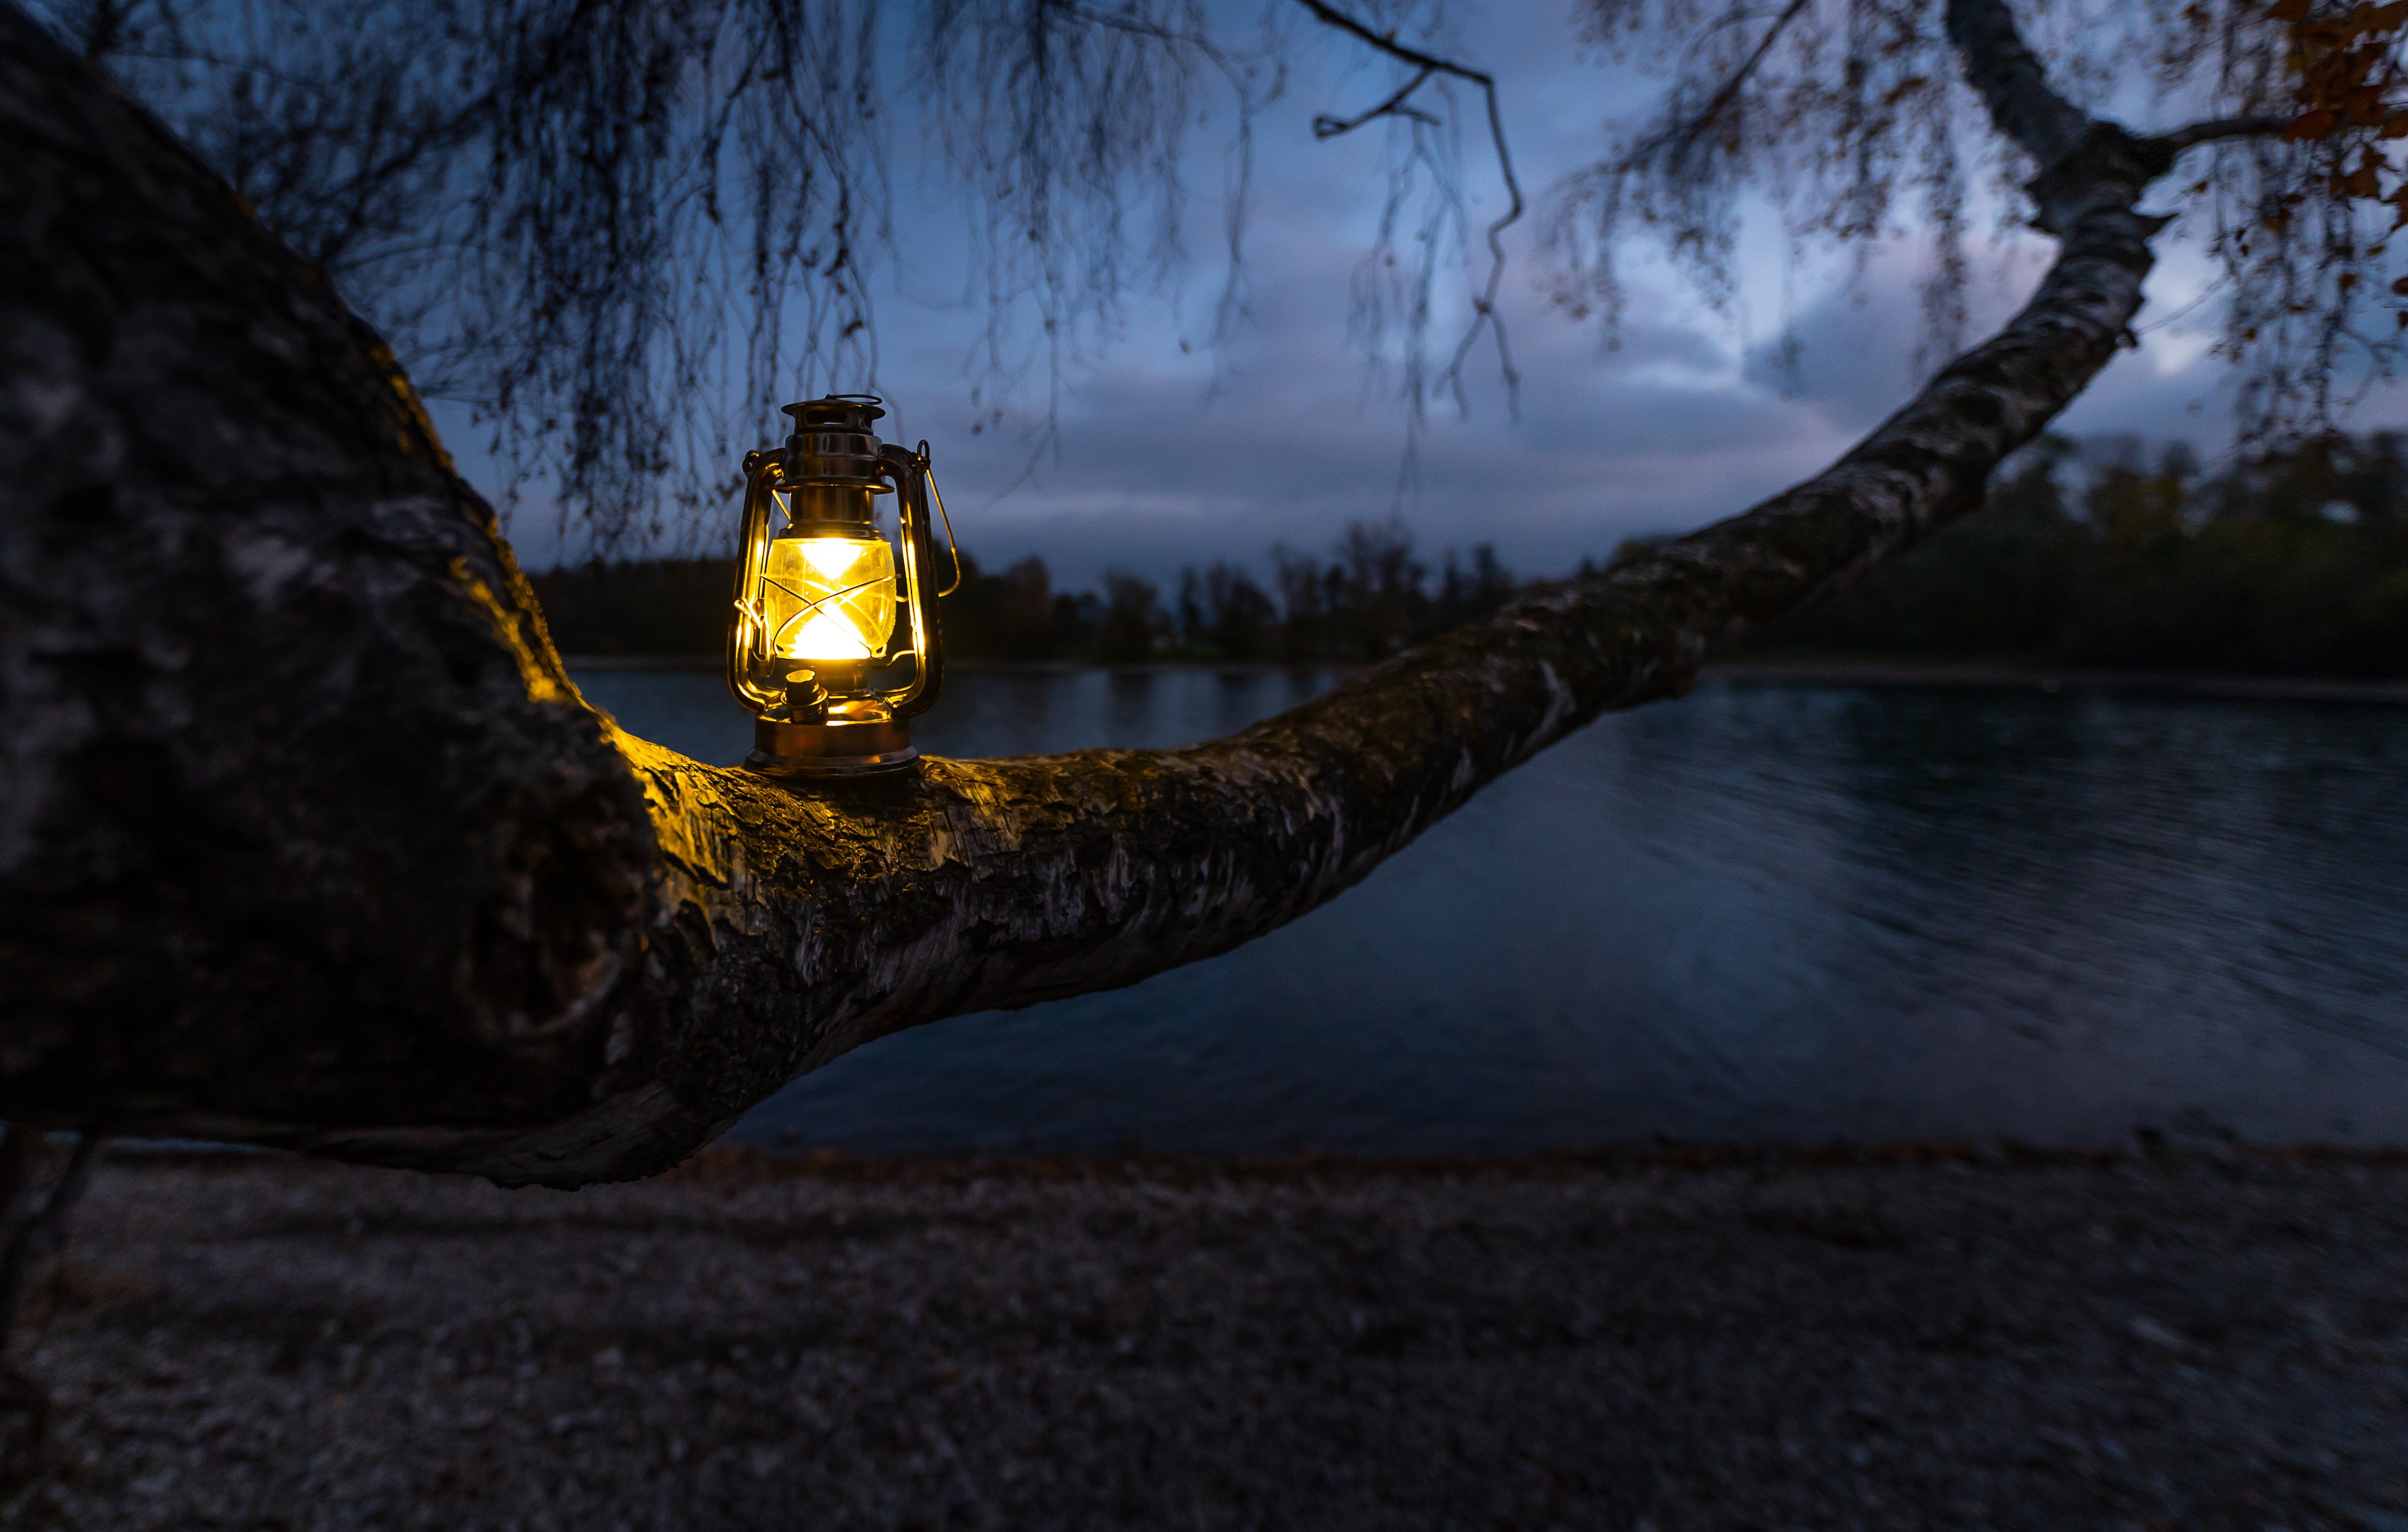
natural, sky, atmosphere, cloud, water, street light, automotive lighting, branch, flash photography, tree, wood, twig, lamp, freezing, headlamp, trunk, Tints and shades, landscape, Security lighting, darkness, electricity, dusk, midnight, lake, winter, natural landscape, forest, reflection, lantern, light bulb, grass, evening, light fixture, night, road surface, still life photography, shadow, moonlight, tower